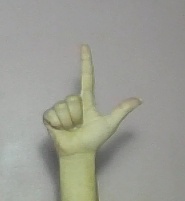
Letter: laam